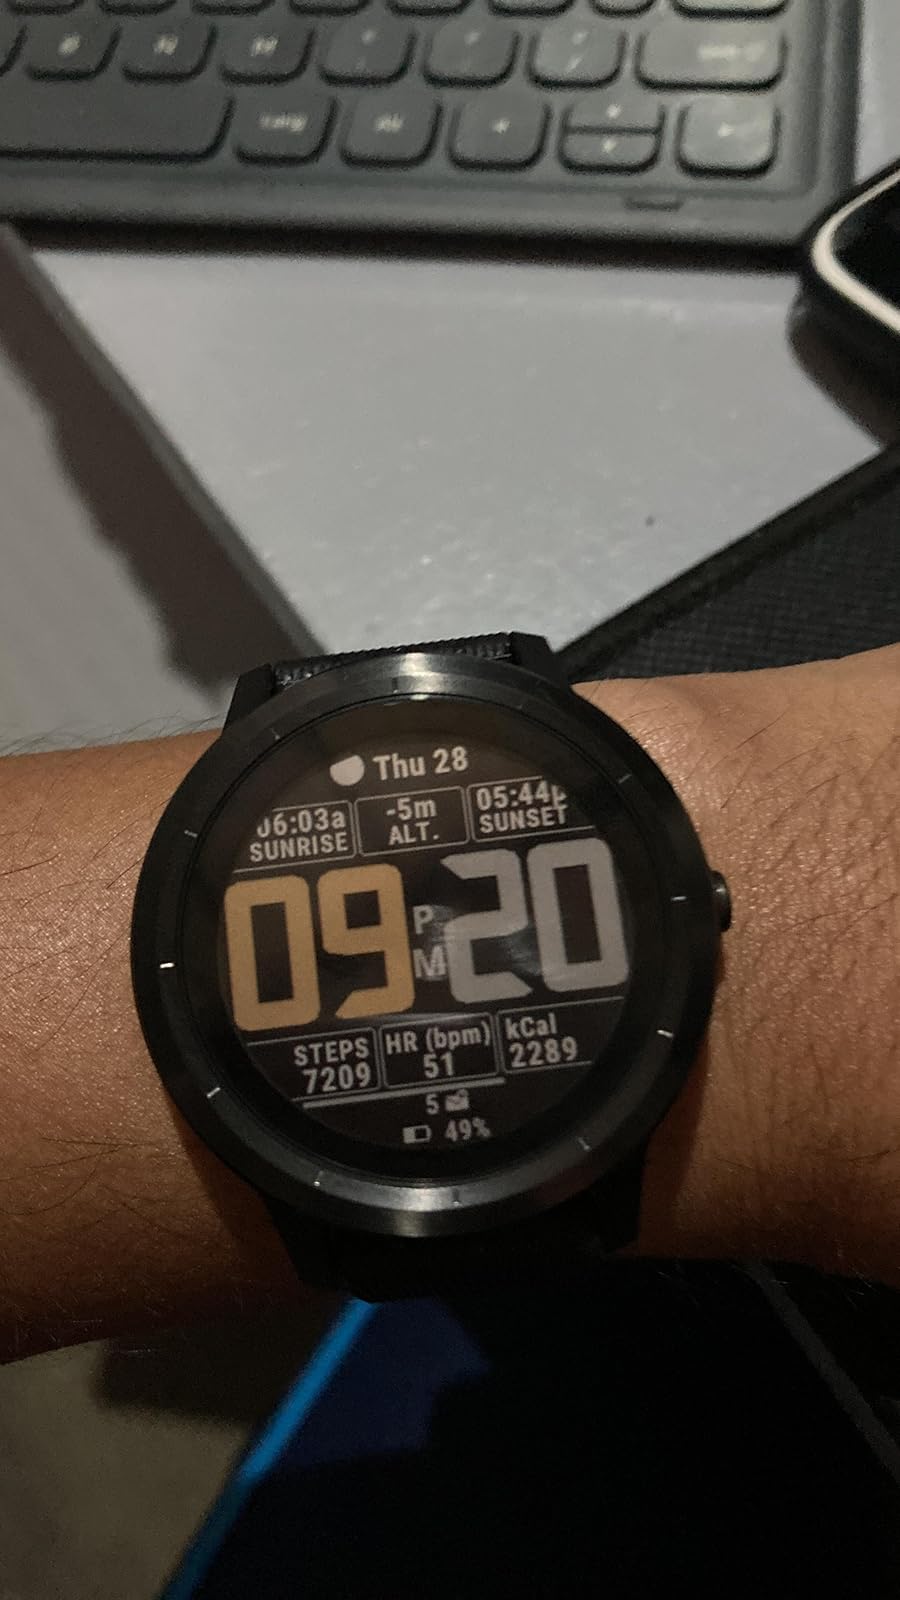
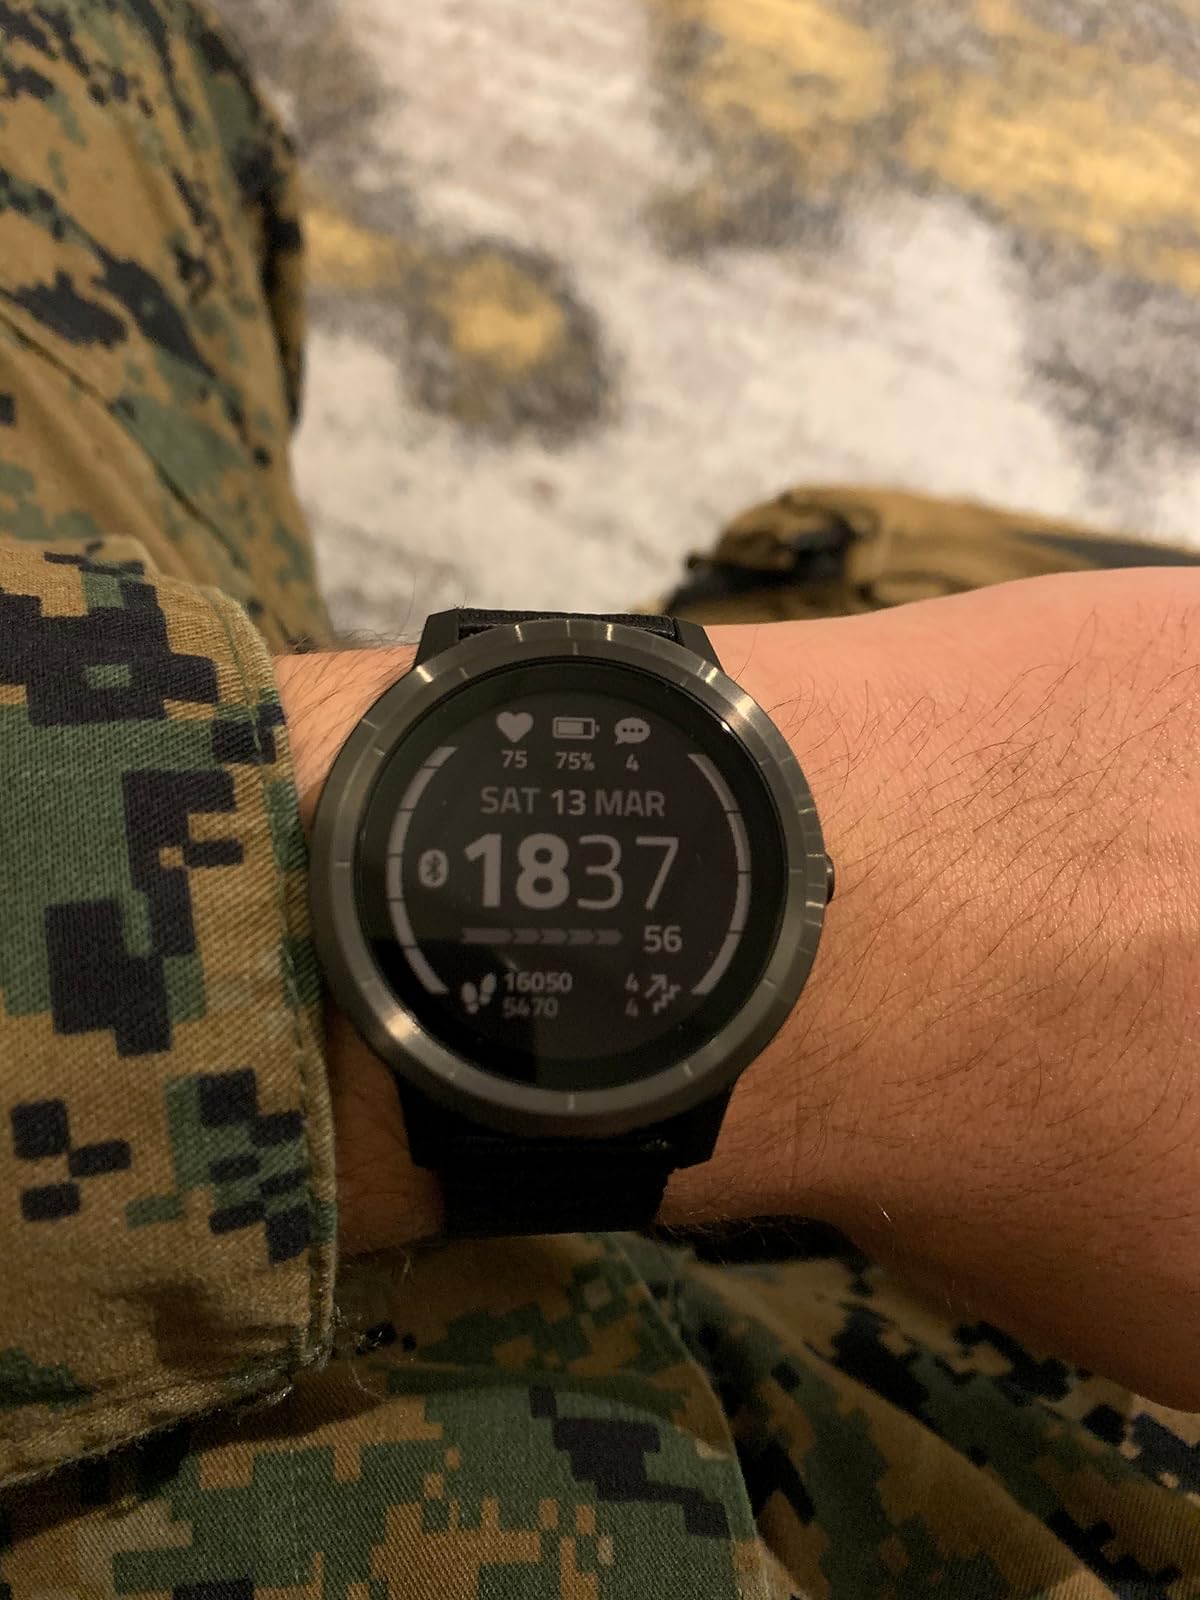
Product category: smartwatch
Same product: yes